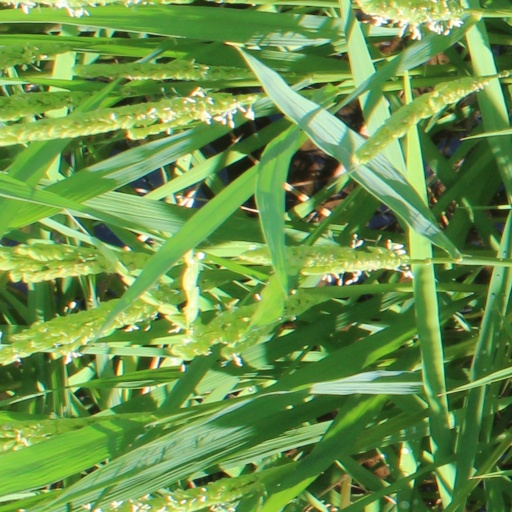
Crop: rice